Delay (audio effect)

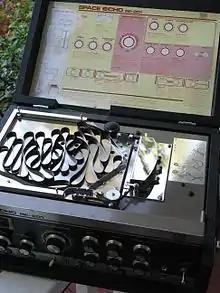
The tape mechanism of a Roland RE-201 delay unit

Tape echoes became commercially available in the 1950s. Tape echo machines contain loops of tape that pass over a record head and then a playback head. An echo machine is the early name for a sound processing device used with electronic instruments to repeat the sound and produce a simulated echo. The time between echo repeats was adjusted by varying head position or tape speed. The length or intensity of the echo effect was adjusted by changing the amount of echo signal was fed back into the signal recorded to tape.